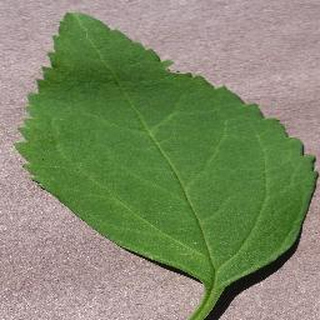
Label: healthy_cherry